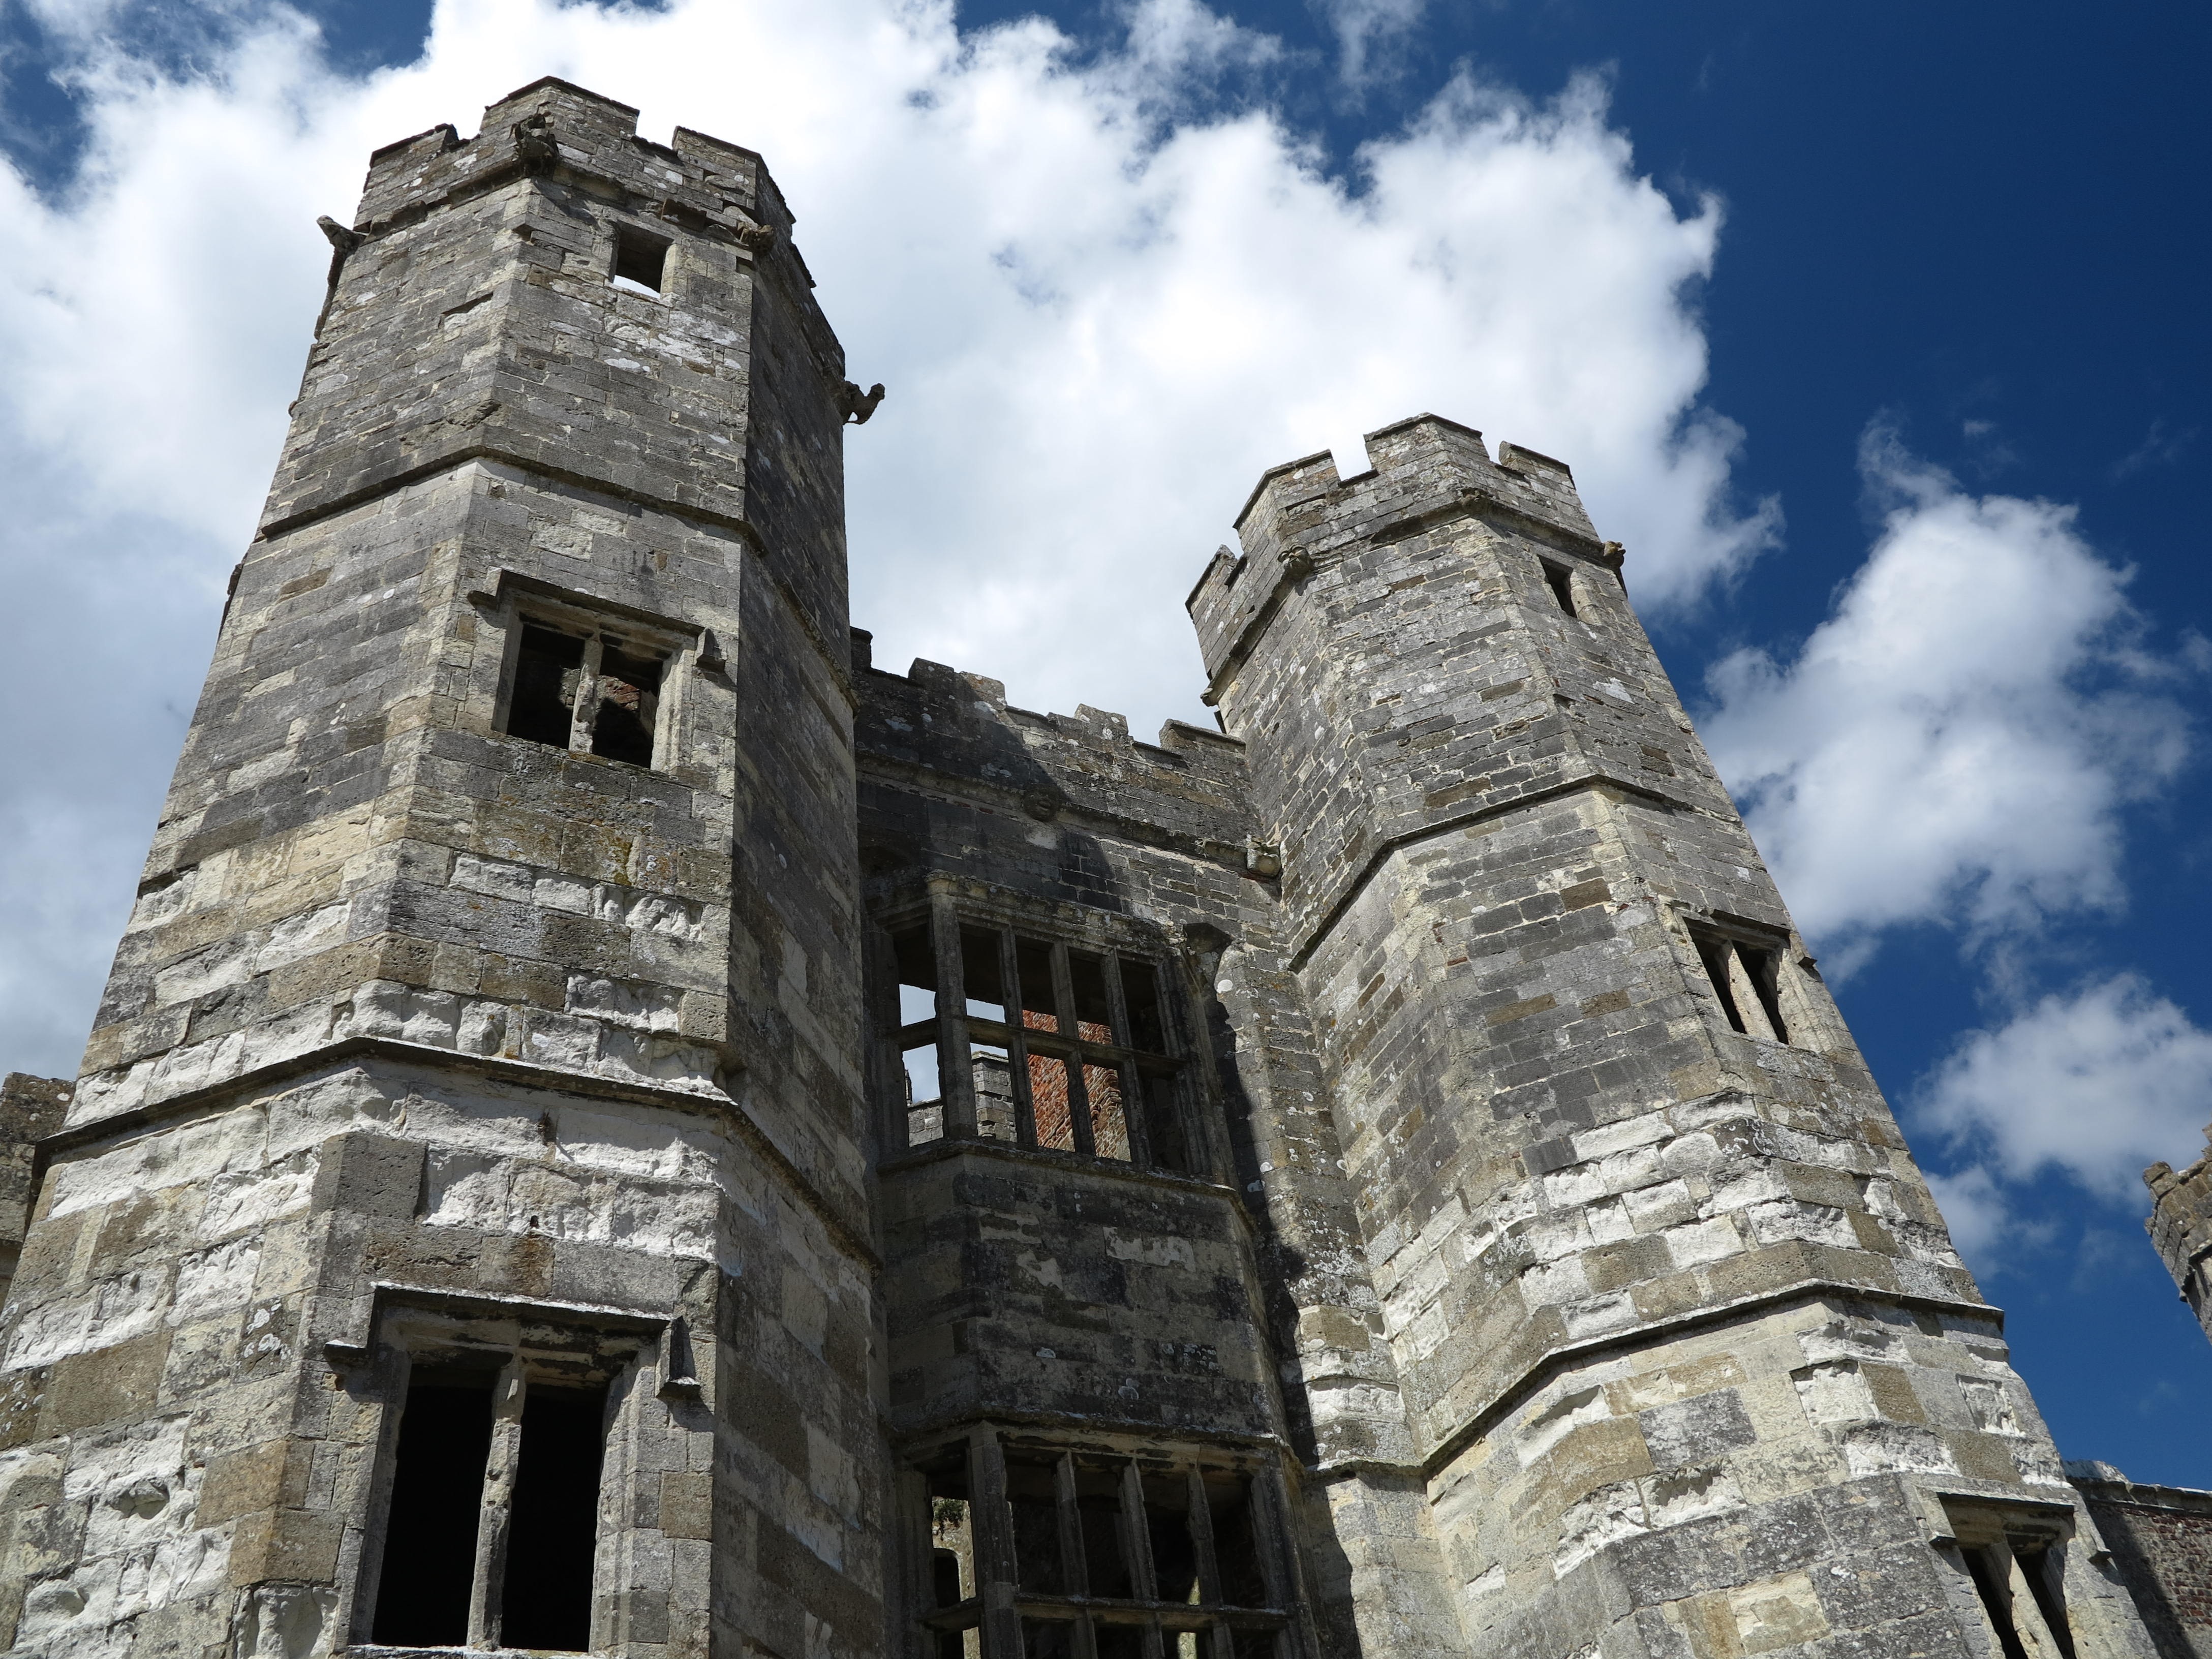
architecture, building, chateau, old, wall, stone, europe, tower, religion, castle, ancient, landmark, facade, church, cathedral, ruin, tourism, brick, place of worship, medieval, ruins, history, abbey, ruined, tours, ancient history